Reeves Corner tram stop

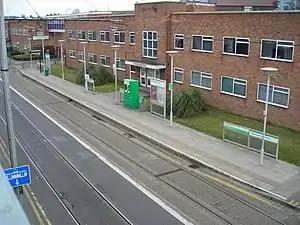

Reeves Corner tram stop is a stop on the Tramlink service in central Croydon.